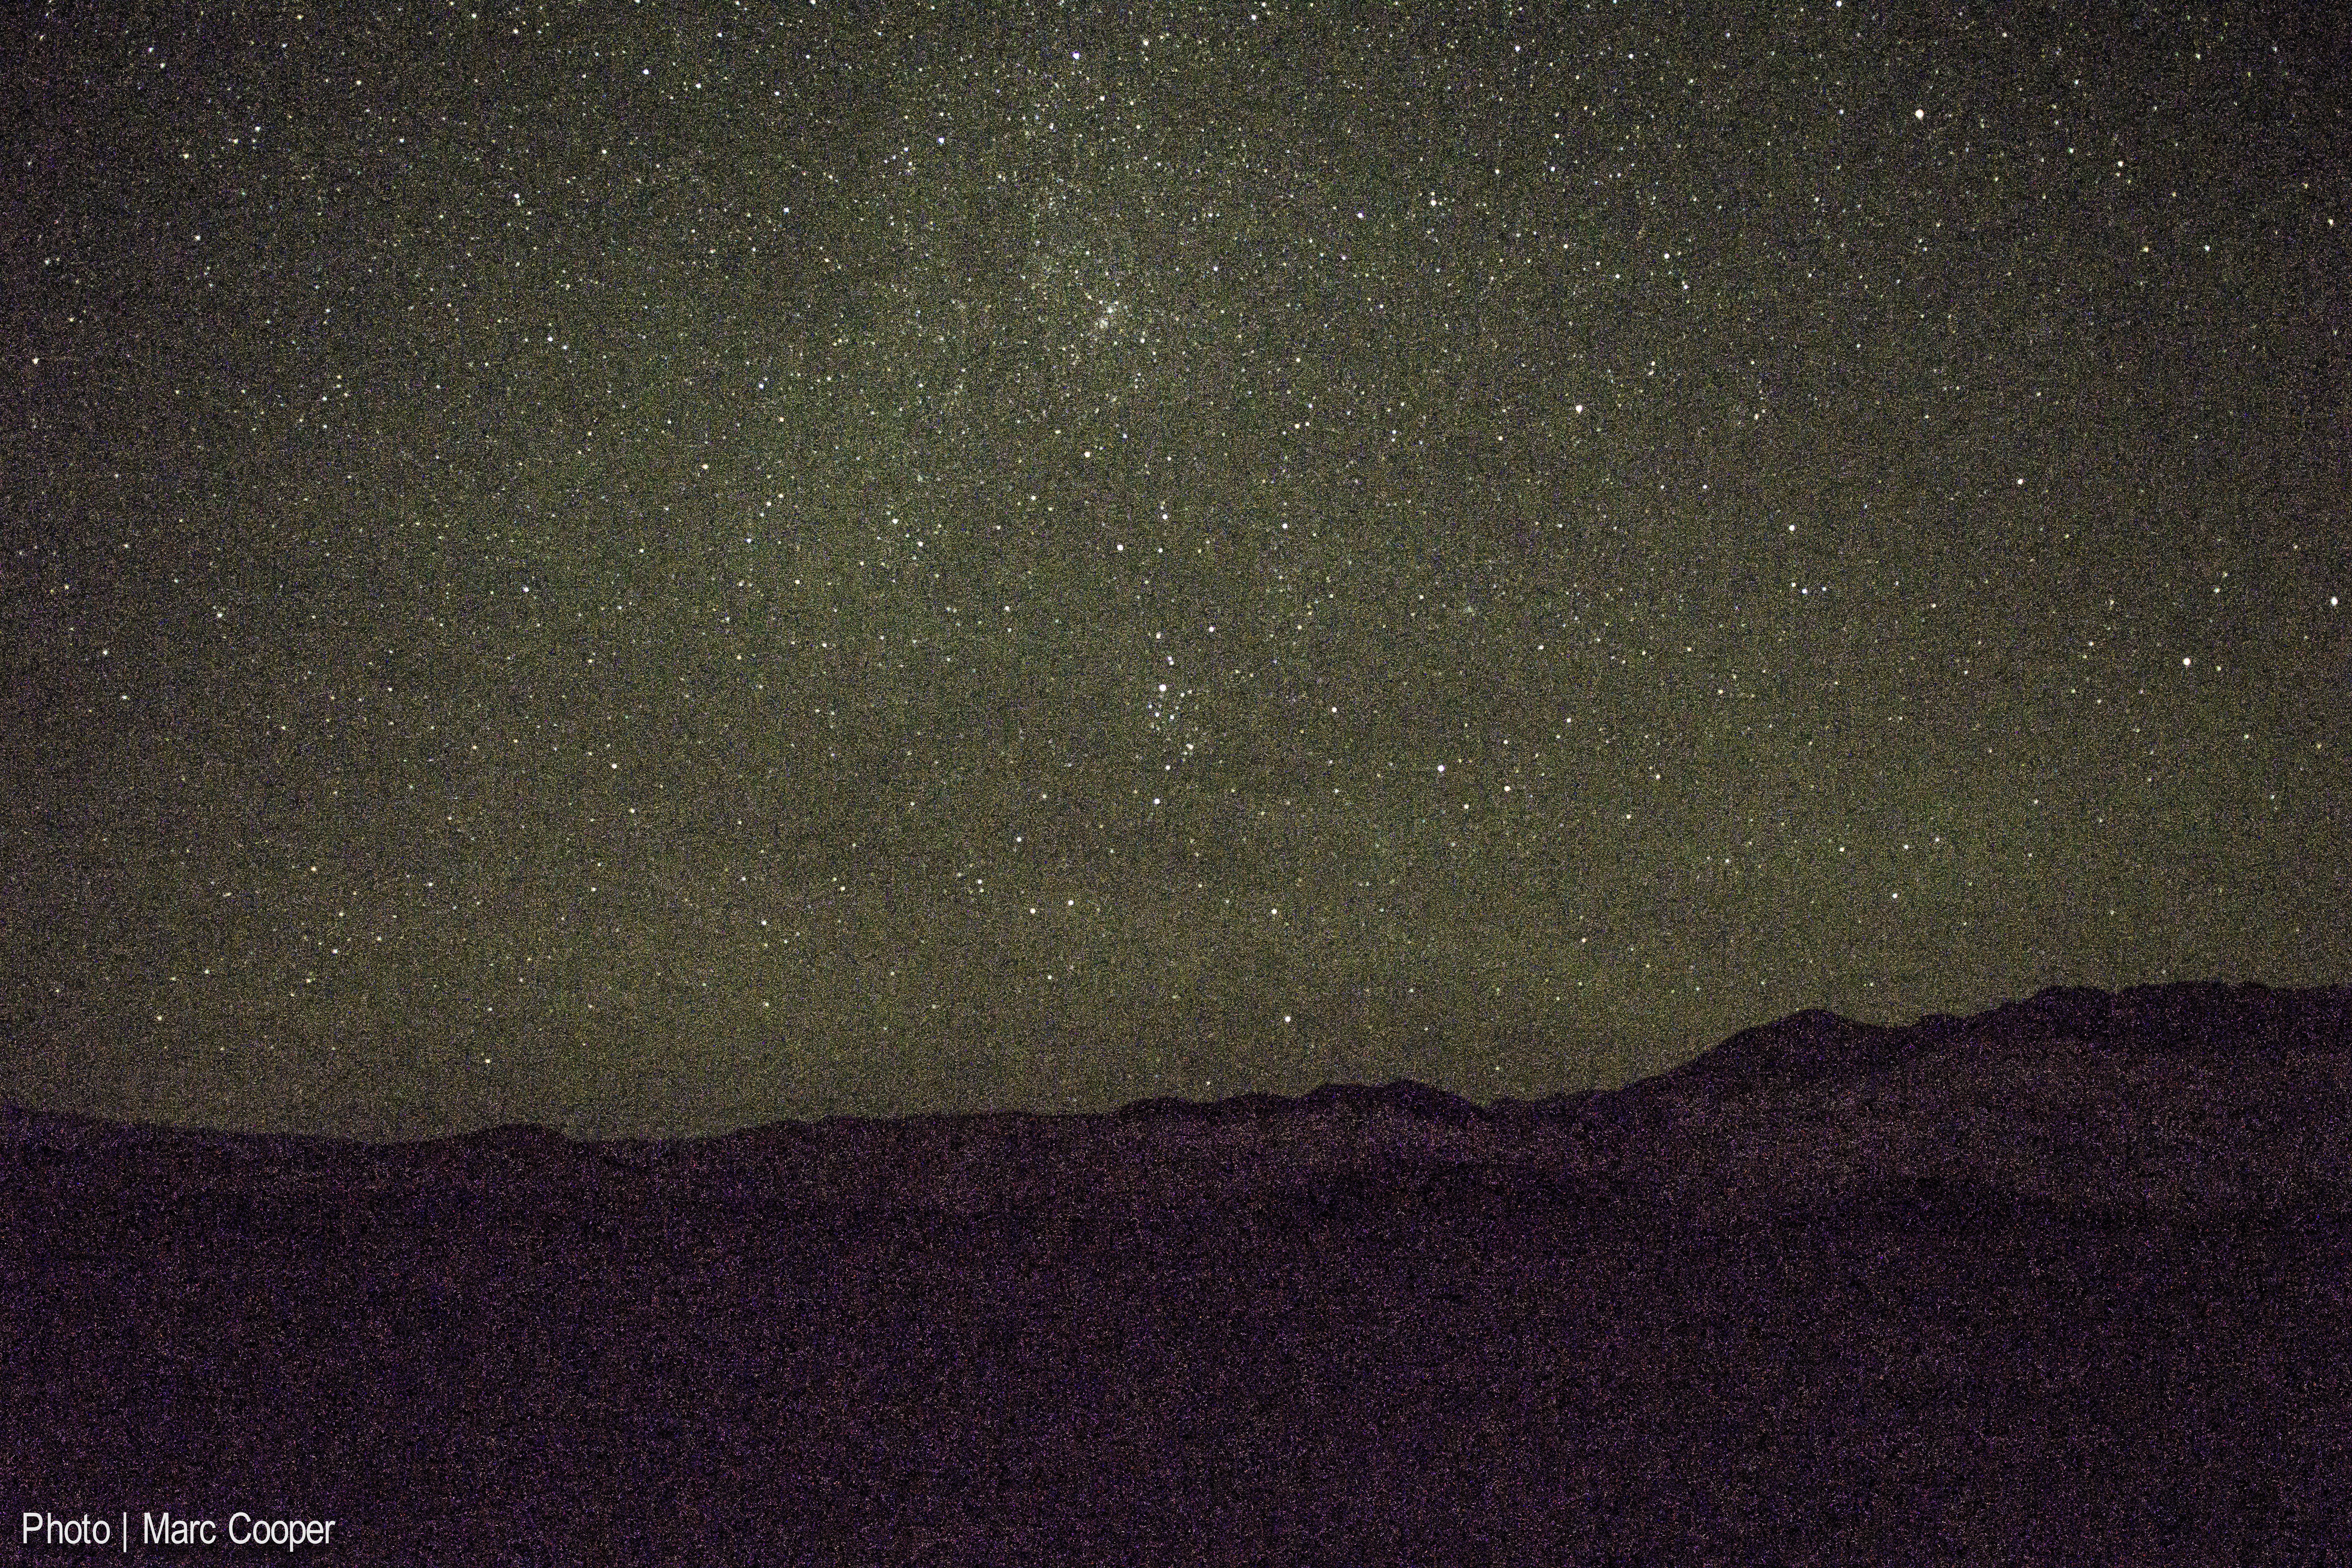
star, atmosphere, galaxy, nightphotography, cool image, astronomy, stars, i, astronomical object